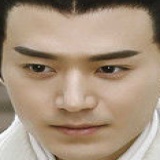
diễn viên Mao Tử Tuấn